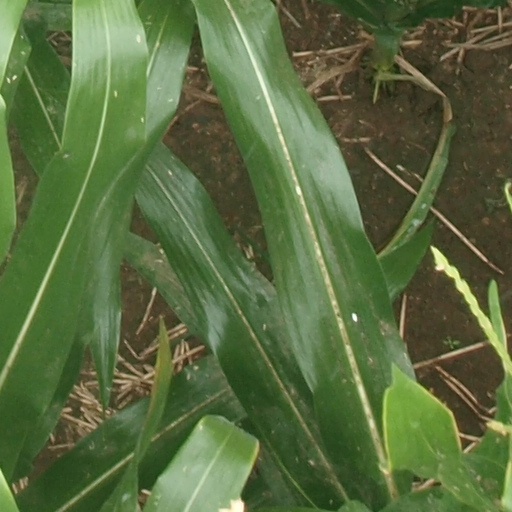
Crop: maize; corn